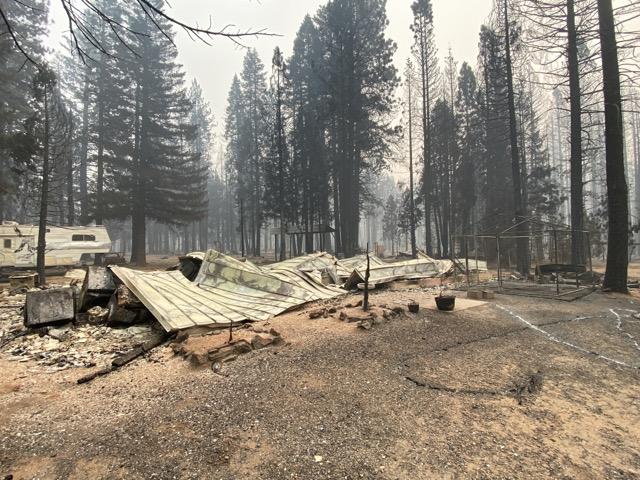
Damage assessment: destroyed